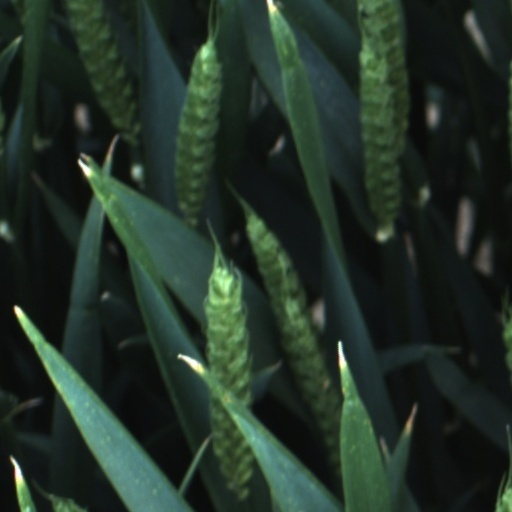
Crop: wheat